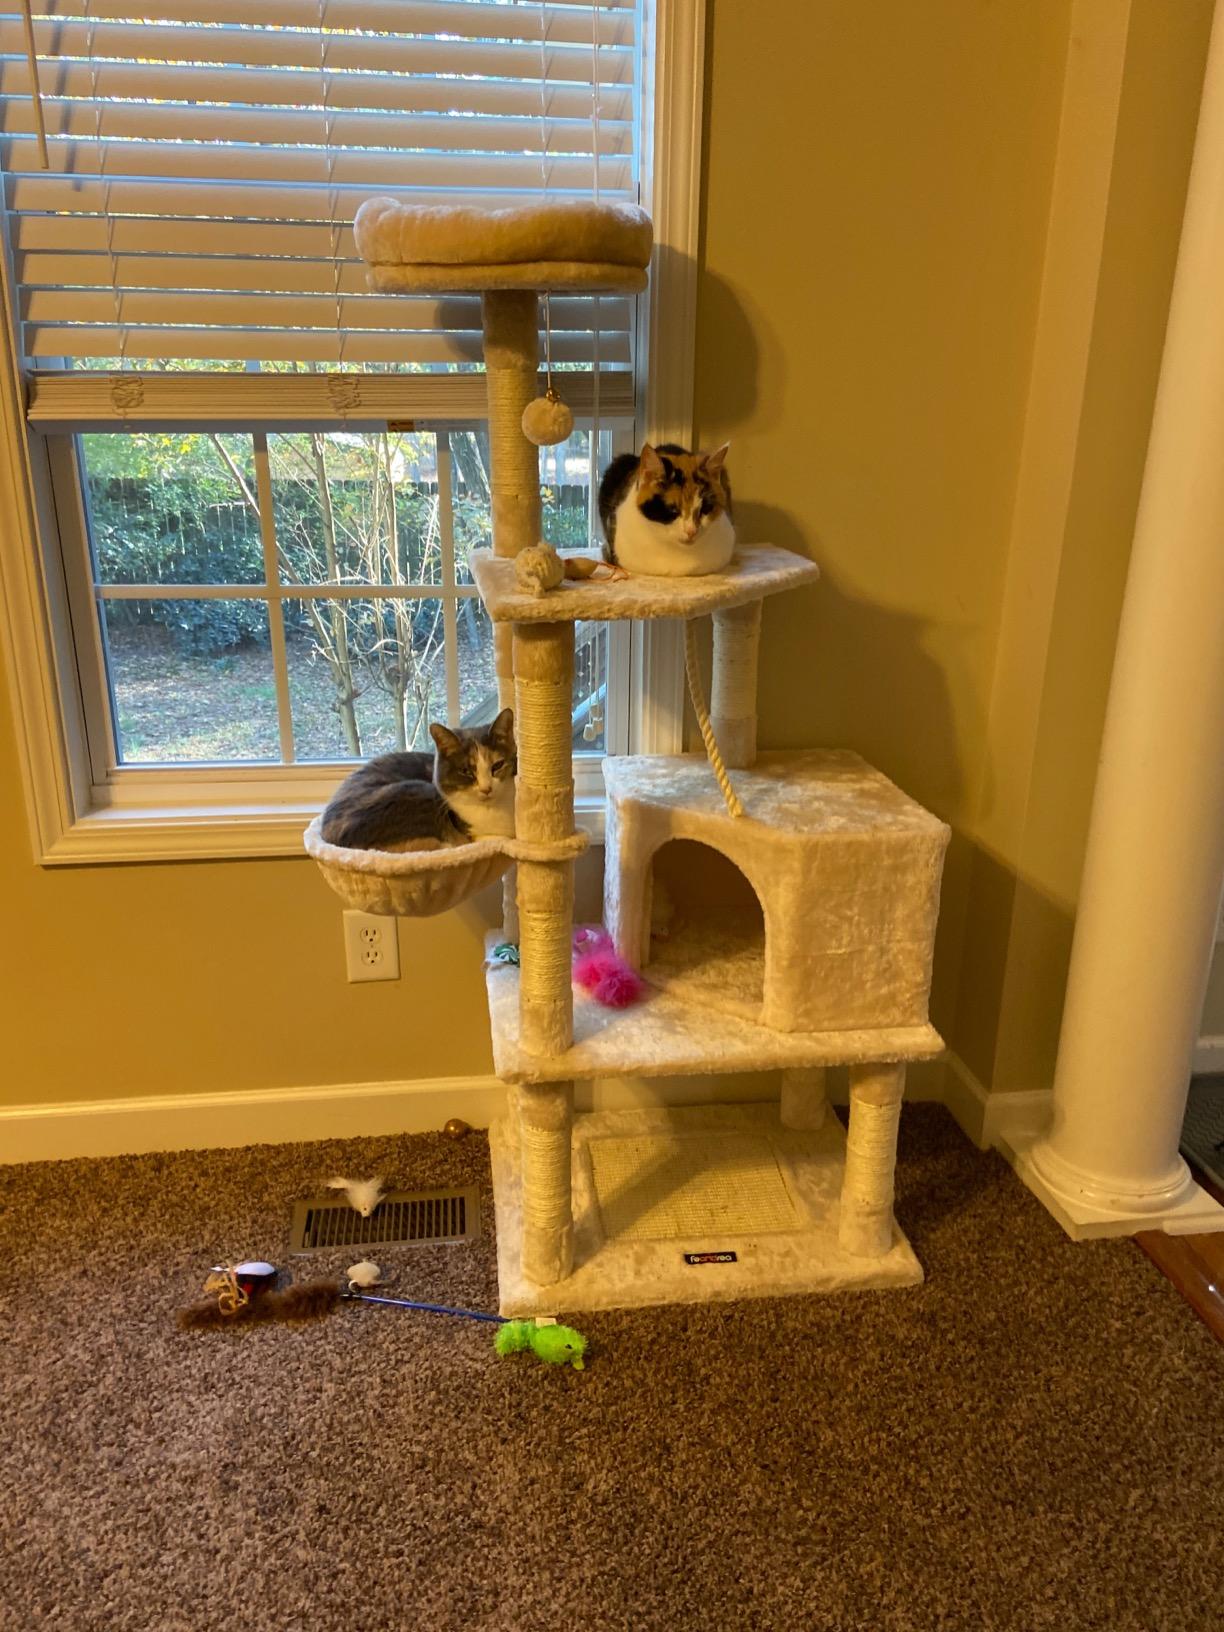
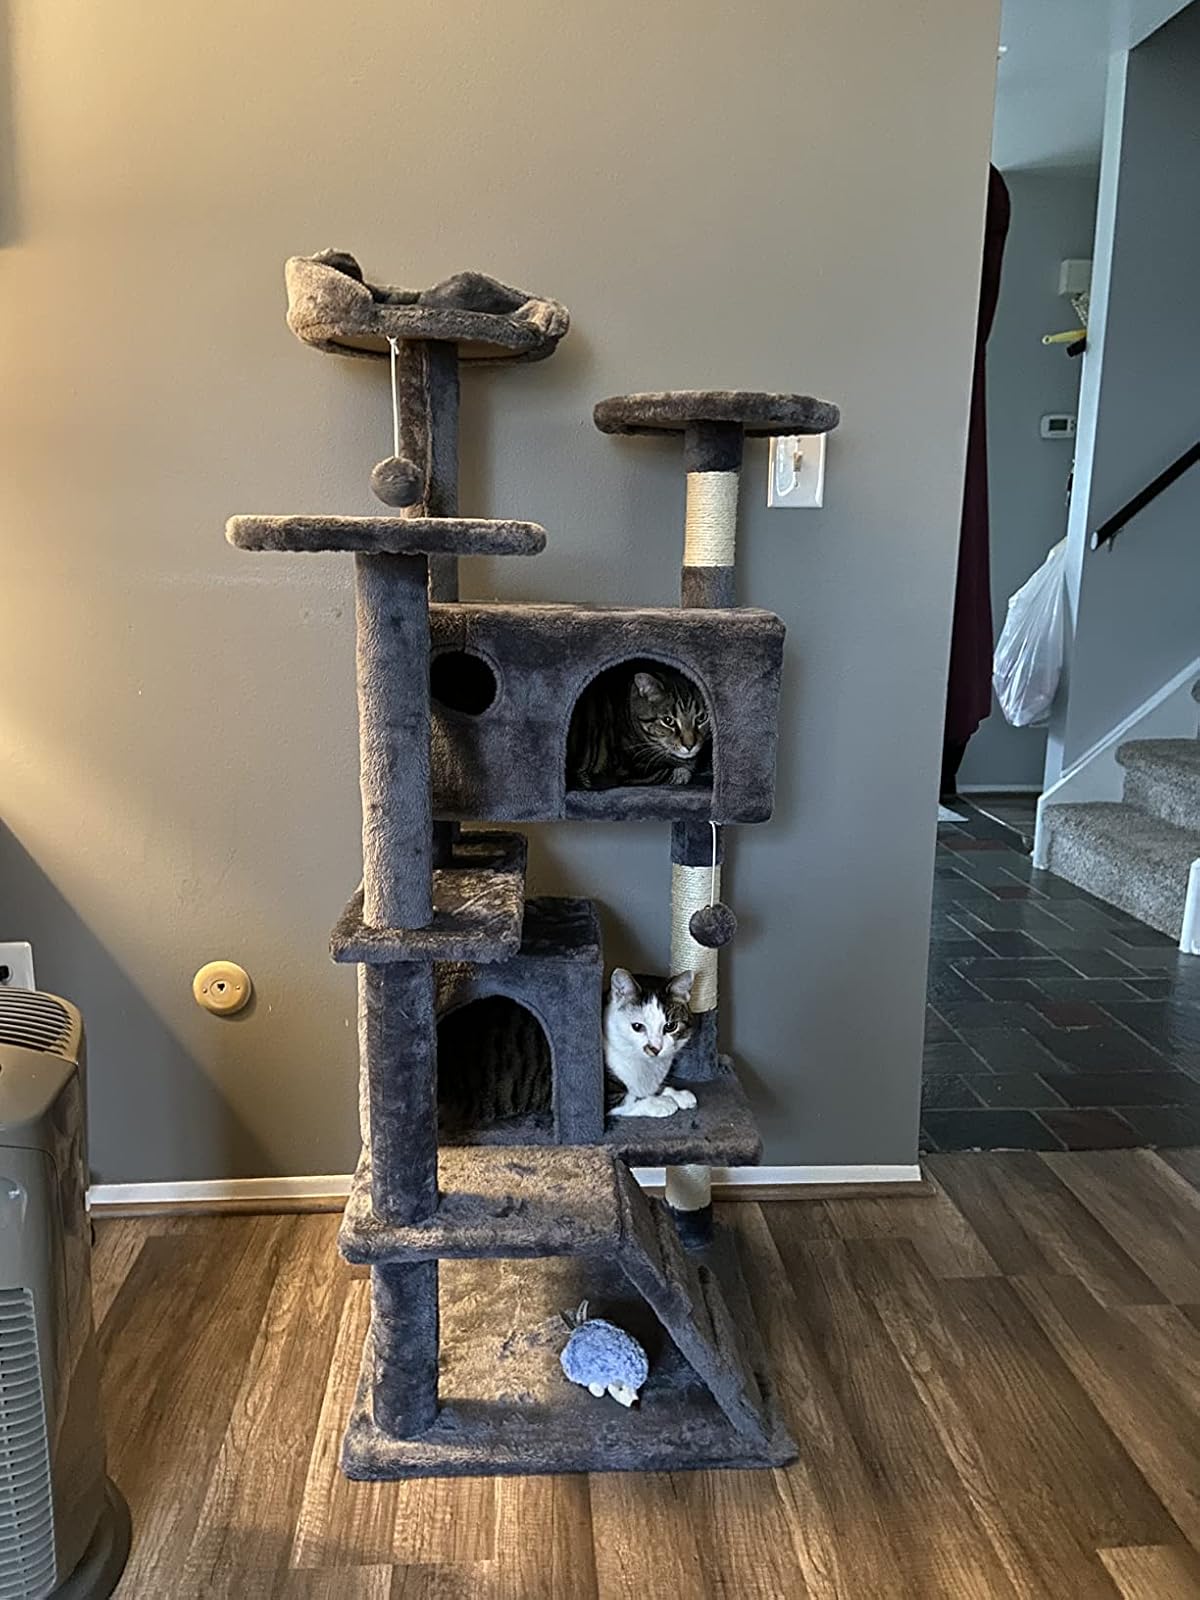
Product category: items_cat tree
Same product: no